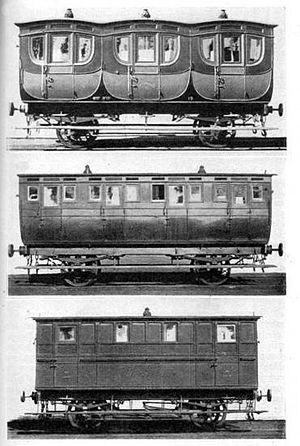
La Compagnie du Nord - Belge était la branche administrative belge de la grande compagnie ferroviaire française Compagnie des Chemins de Fer du Nord, qui à partir de 1854 a exploité différents chemins de fer belges en Wallonie.